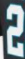
Number: 2